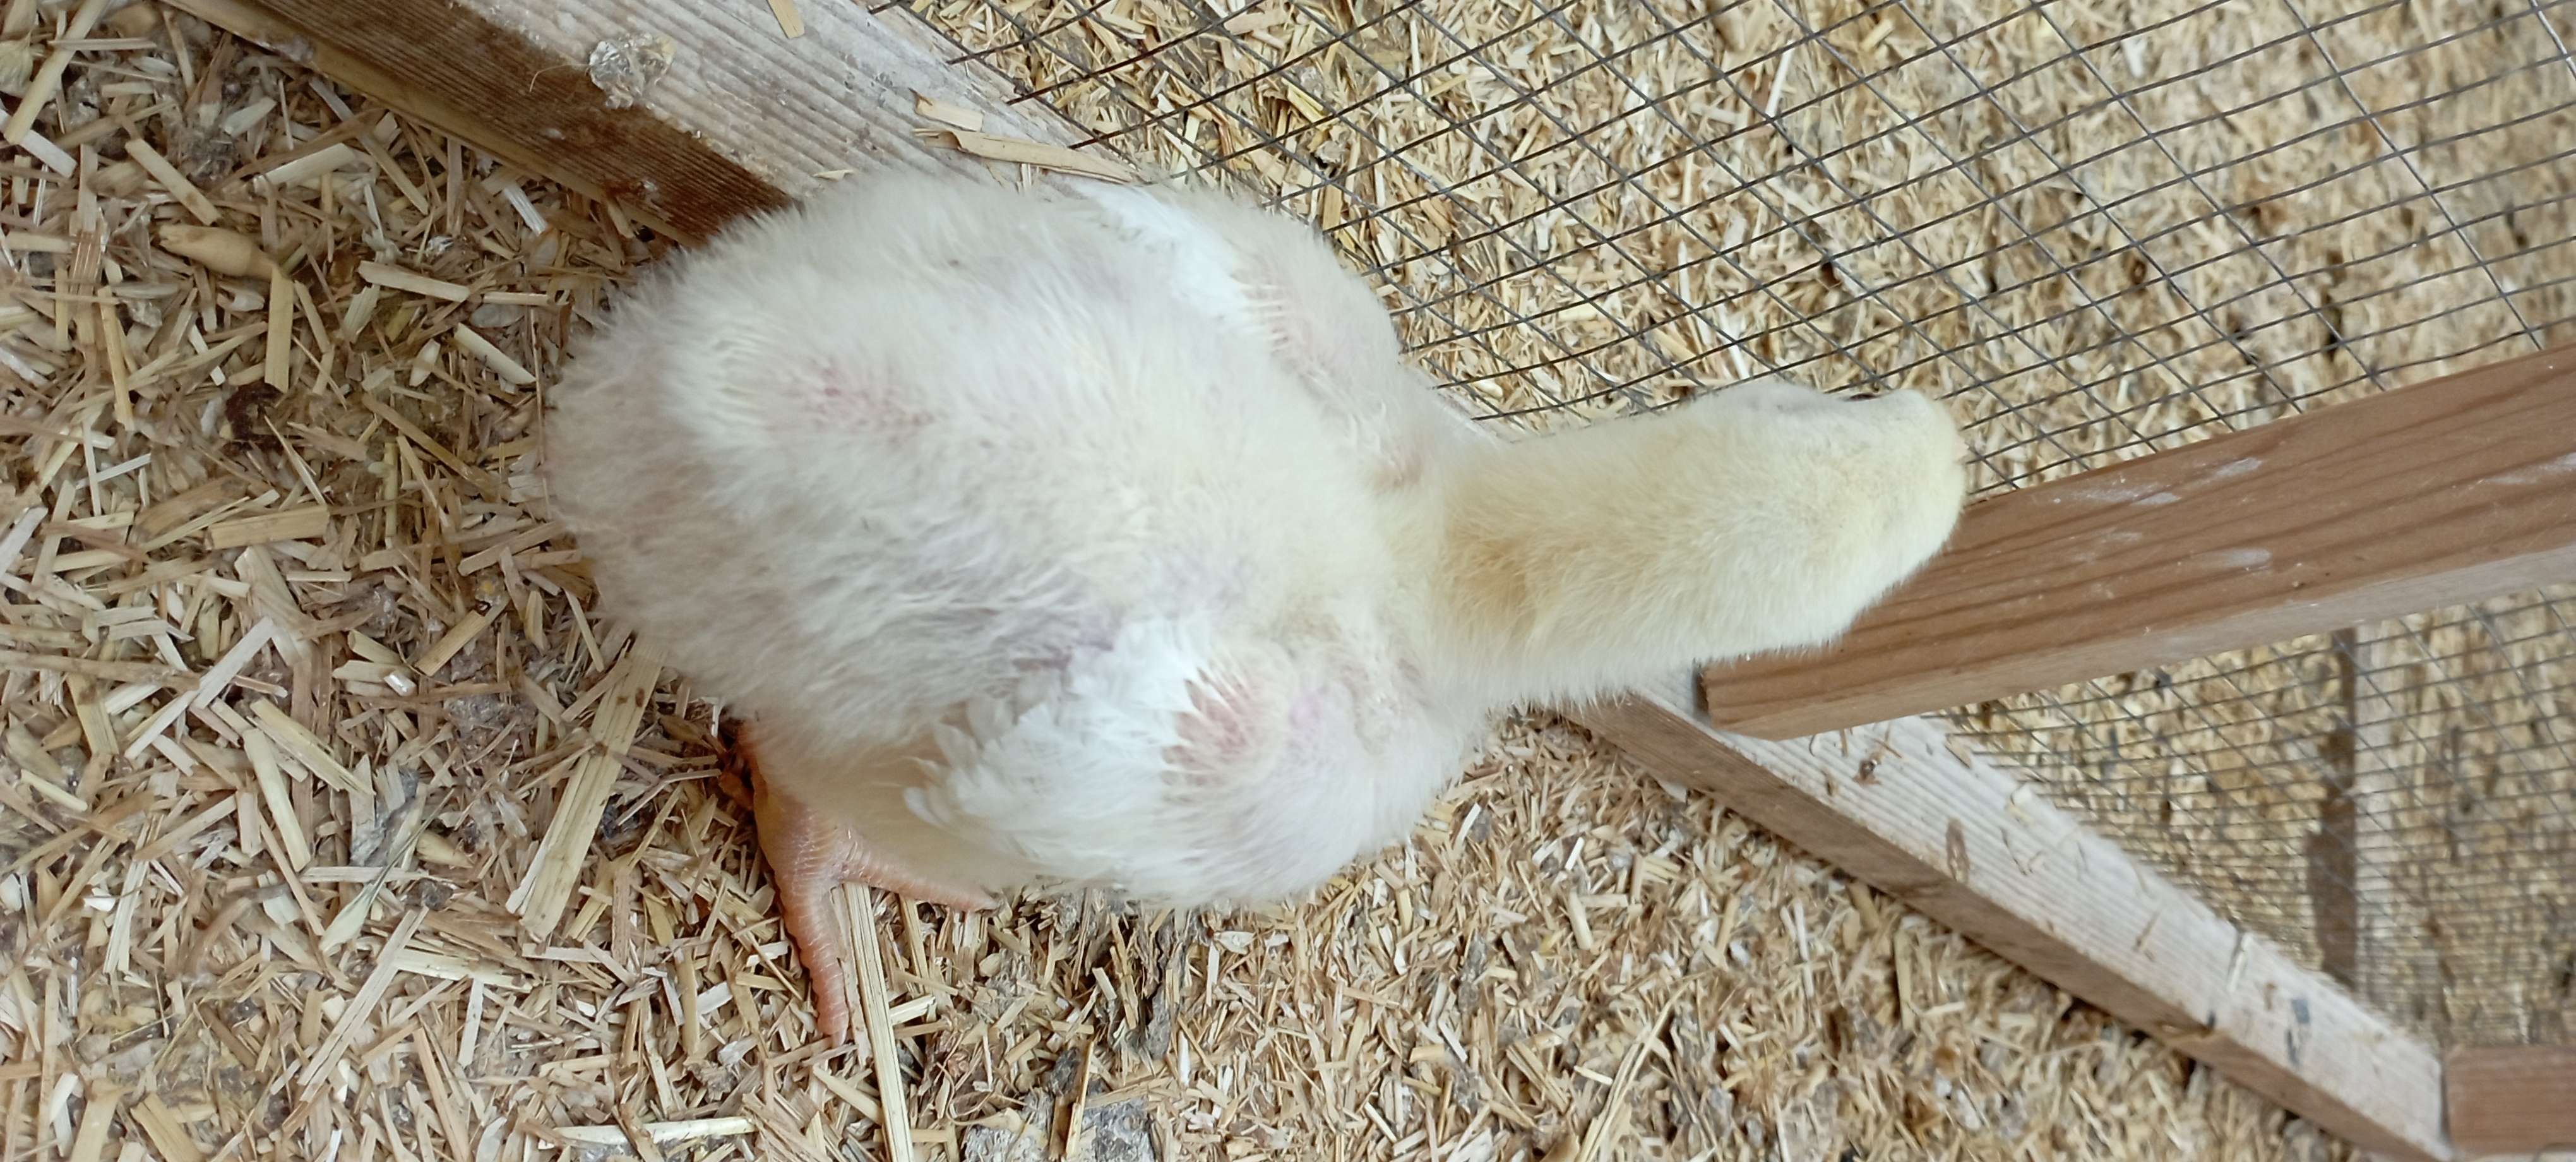
Weight: 334 g